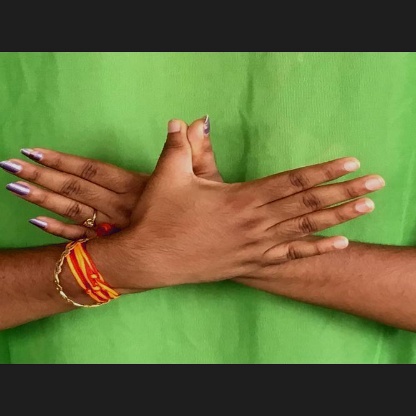
Mudra: Garuda